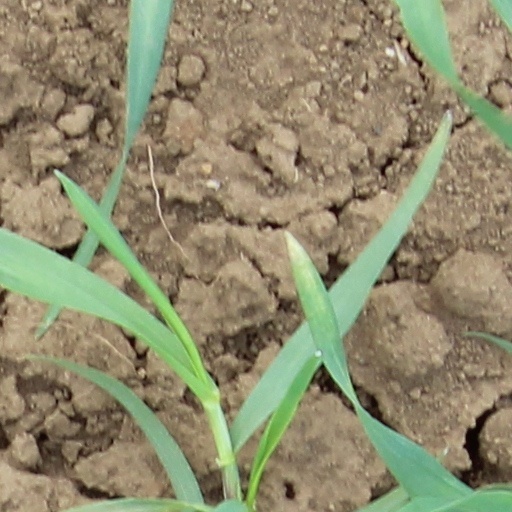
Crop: wheat